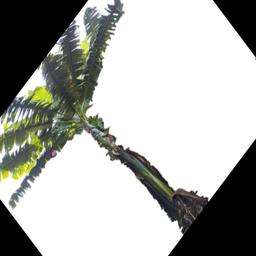
Label: BHIMKOL